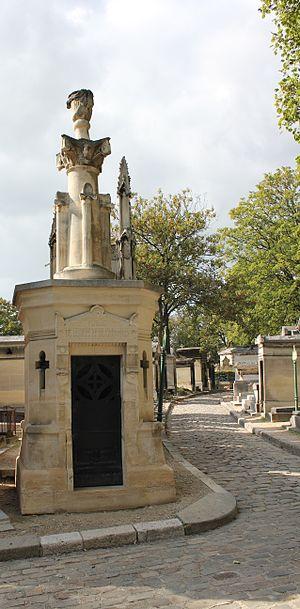
Tombe de Ferdinand de Lesseps au cimetière du Père-Lachaise à Paris.
Ferdinand, vicomte de Lesseps, né à Versailles le 19 novembre 1805 et mort à La Chesnaye près de Guilly le 7 décembre 1894, est un diplomate et entrepreneur français. Il est surtout connu pour avoir fait construire le canal de Suez et pour être à l'origine du scandale de Panama pour lequel il a été condamné. Il était le neveu du diplomate Jean-Baptiste Barthélemy, baron de Lesseps.